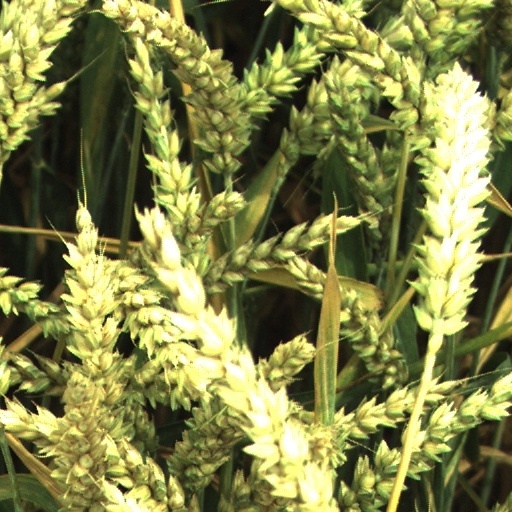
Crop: wheat